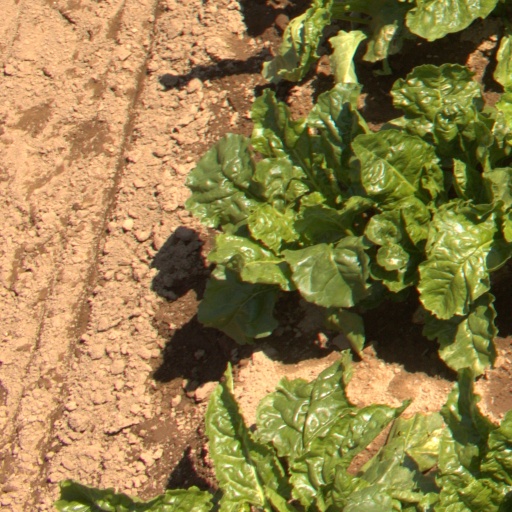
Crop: sugar beet